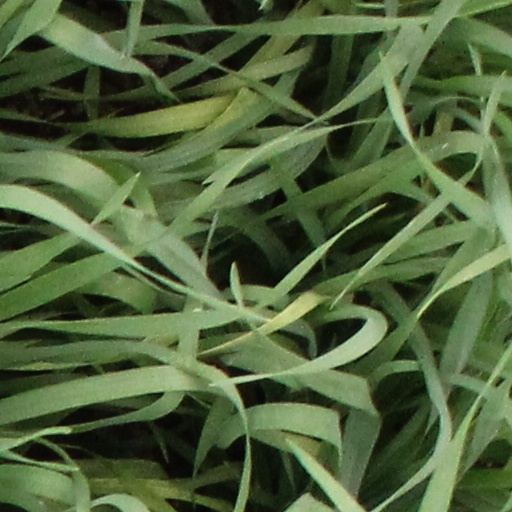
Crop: wheat